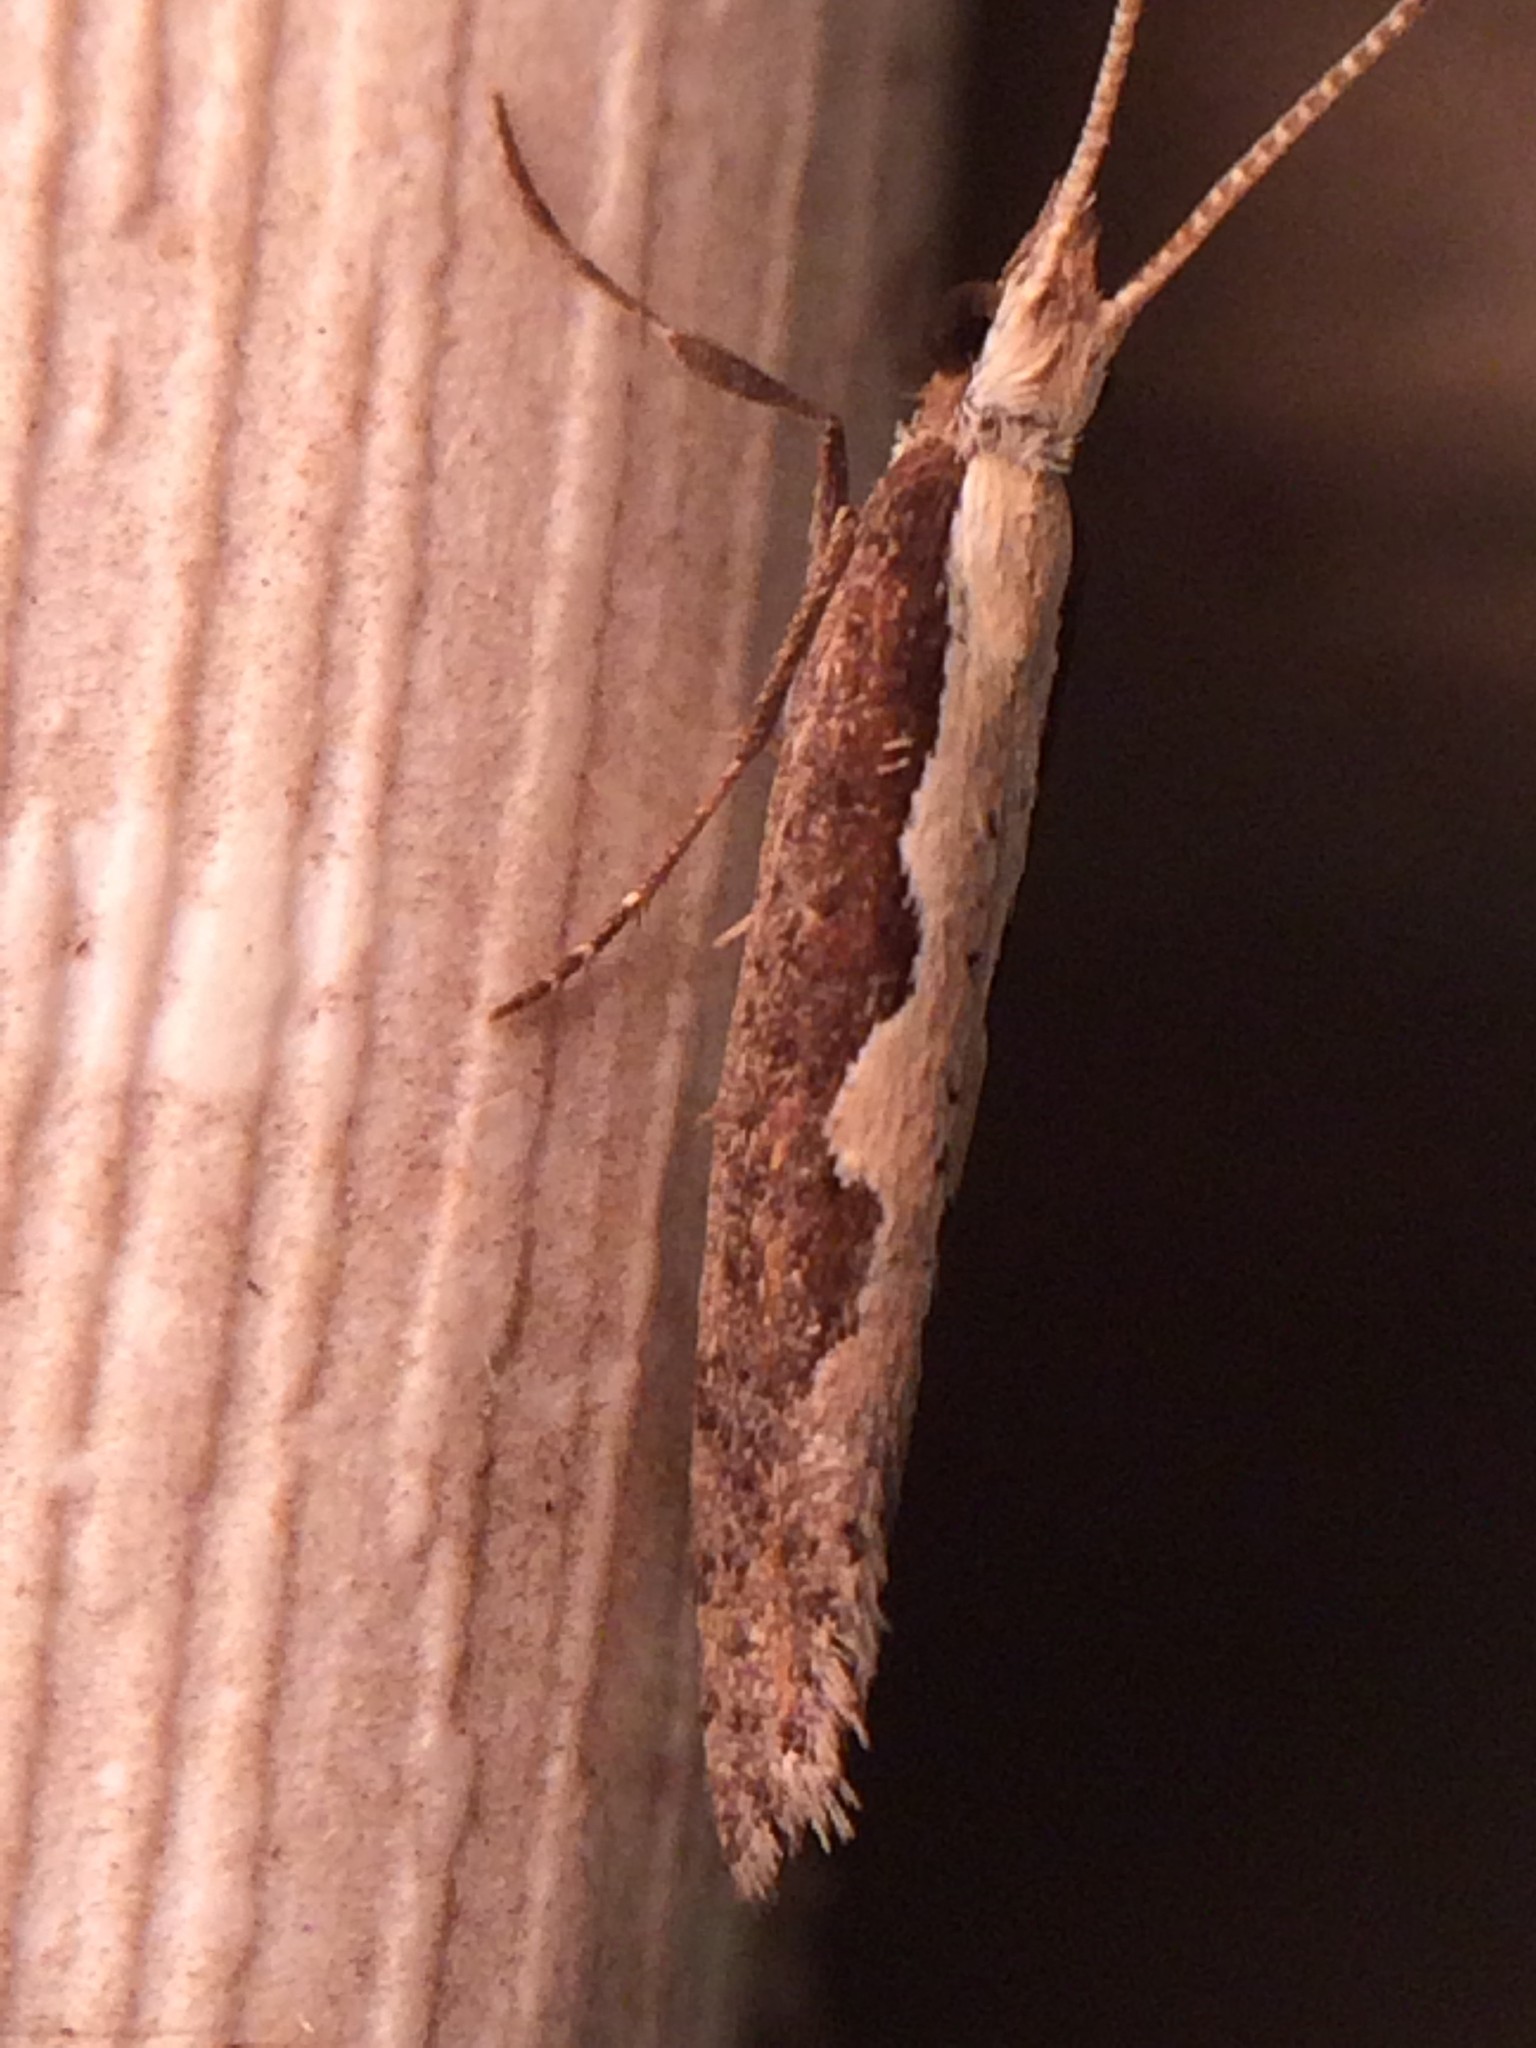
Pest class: diamondback_moth